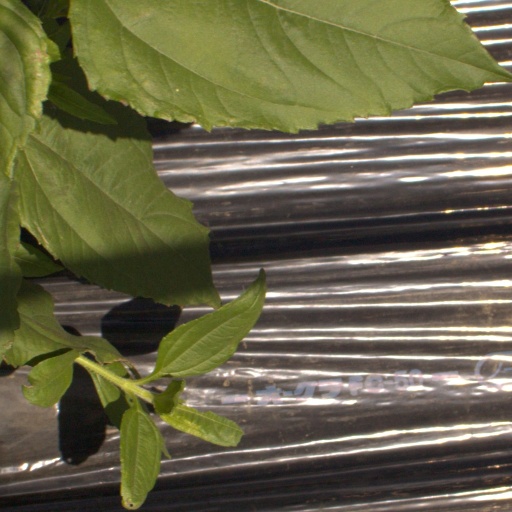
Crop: Jerusalem artichoke